September 2019 climate strikes

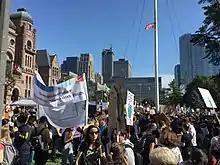
Protesters at Queen's Park in Toronto on 27 September 2019

Strikes began on 20 September, with "die-in" demonstrations staged in Vancouver and many other cities across the country. A "die-in" is a protest in which people lie on the floor, closing their eyes or staring blankly above them, as if they were dead. Further climate action demonstrations were scheduled across 80 locations on 27 September, when Greta Thunberg arrived in Montreal, Quebec. The city's largest school board, Commission scolaire de Montréal, cancelled classes for their 114,000 pupils to allow them to attend. The Toronto District School Board advised teachers to avoid scheduling tests or assignments on that day. However, students under 18 years of age were required to obtain parental permission. Further strikes were planned at Dawson College in Montreal, and at the University of British Columbia.